The Rosebud Beach Hotel

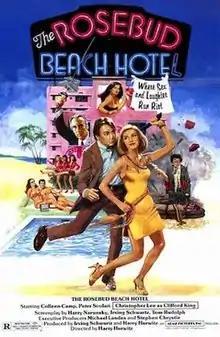
Theatrical poster

The Rosebud Beach Hotel is a 1984 American comedy film directed by Harry Hurwitz and starring Colleen Camp, Peter Scolari, Christopher Lee, and Fran Drescher.